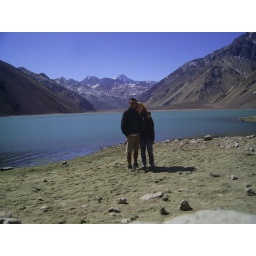
here my girlfriend in a beatiful place between mountains and a big lake